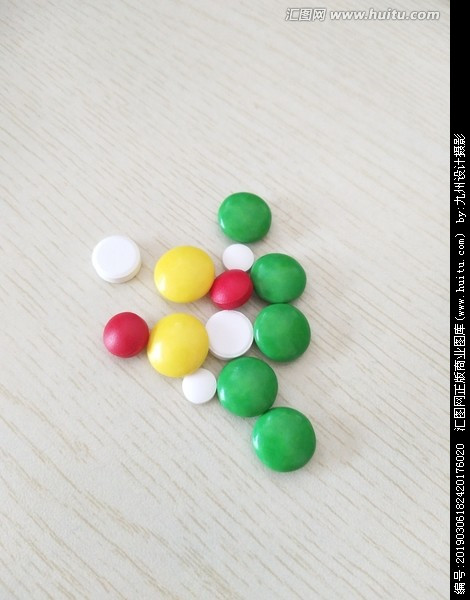
Label: plastic